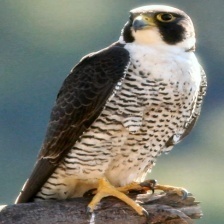
Species: PEREGRINE FALCON
Scientific name: FALCO PEREGRINUS